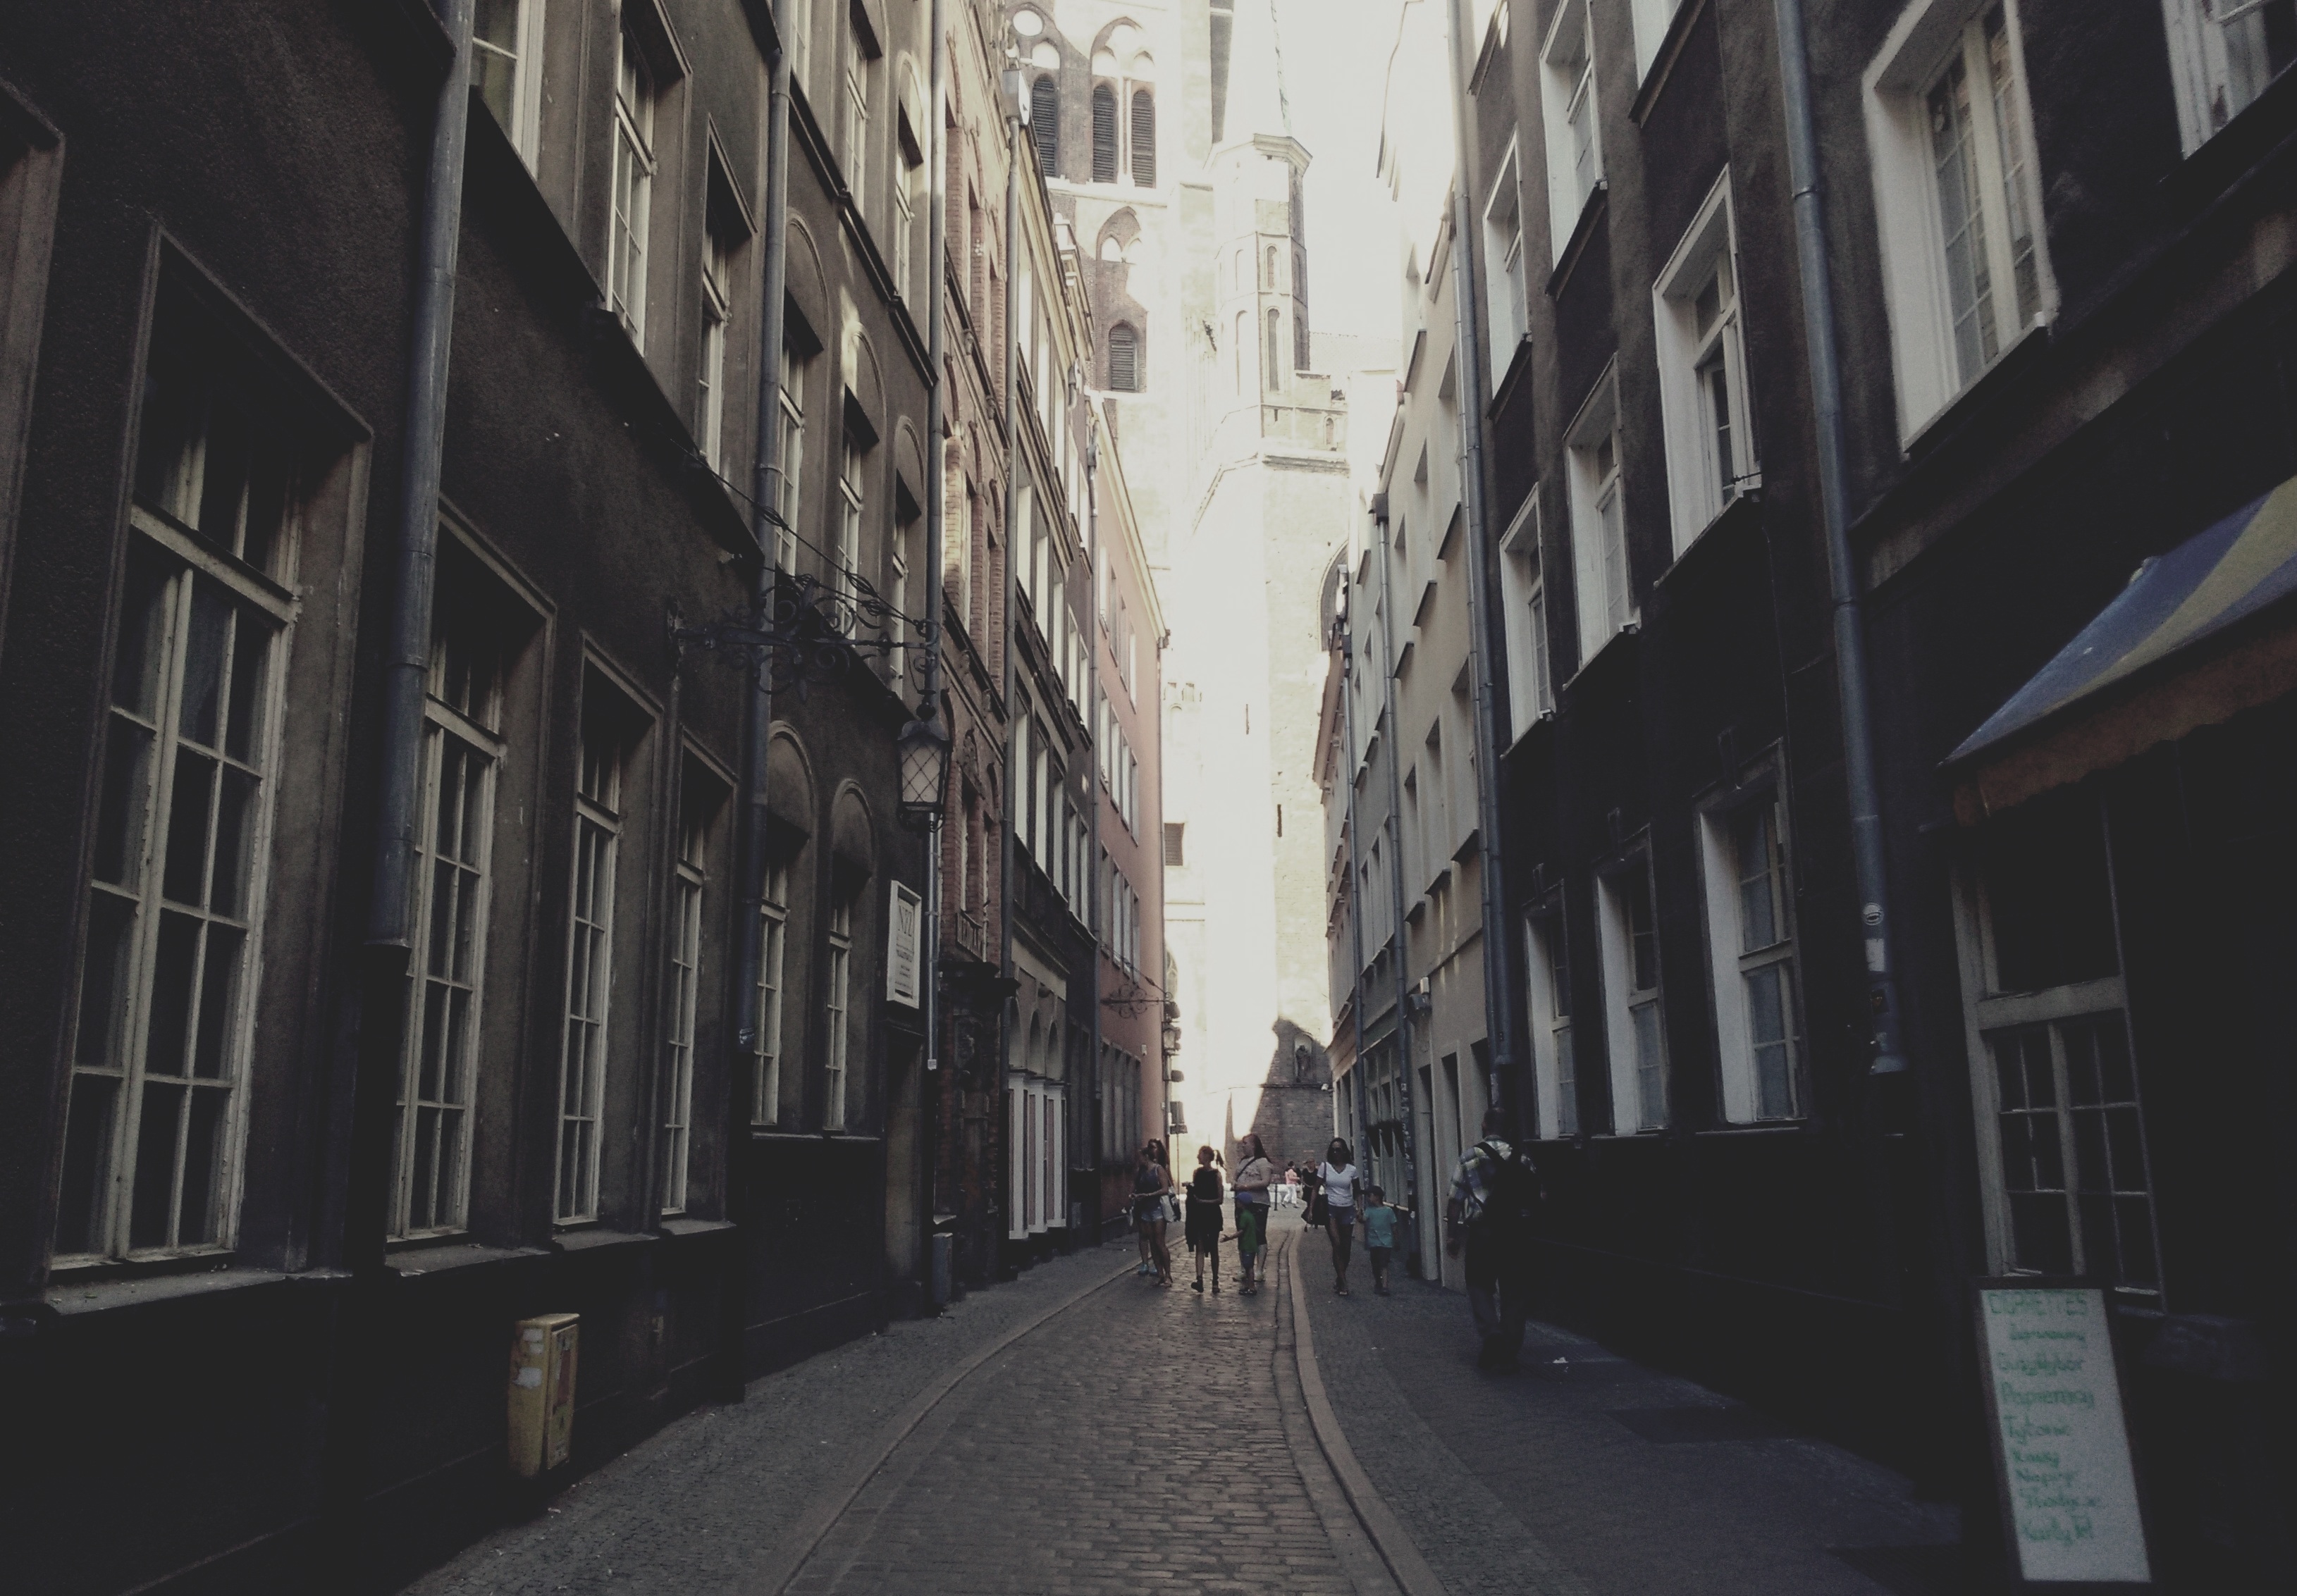
architecture, road, street, alley, facade, lane, infrastructure, neighbourhood, urban area